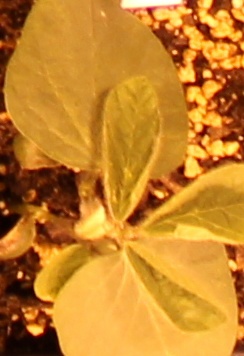
Label: Soybean